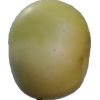
Label: Apple 6